Jinlong station (Shenzhen Metro)

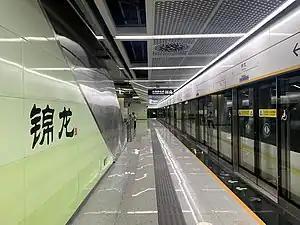
Platform in October 2022

Jinlong station is a station on Line 14 of Shenzhen Metro in Shenzhen, Guangdong, China, which opened on 28 October 2022. It is located in Pingshan District.